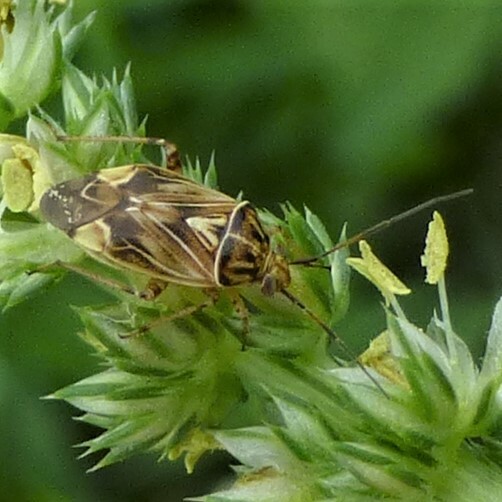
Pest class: lygus_bug